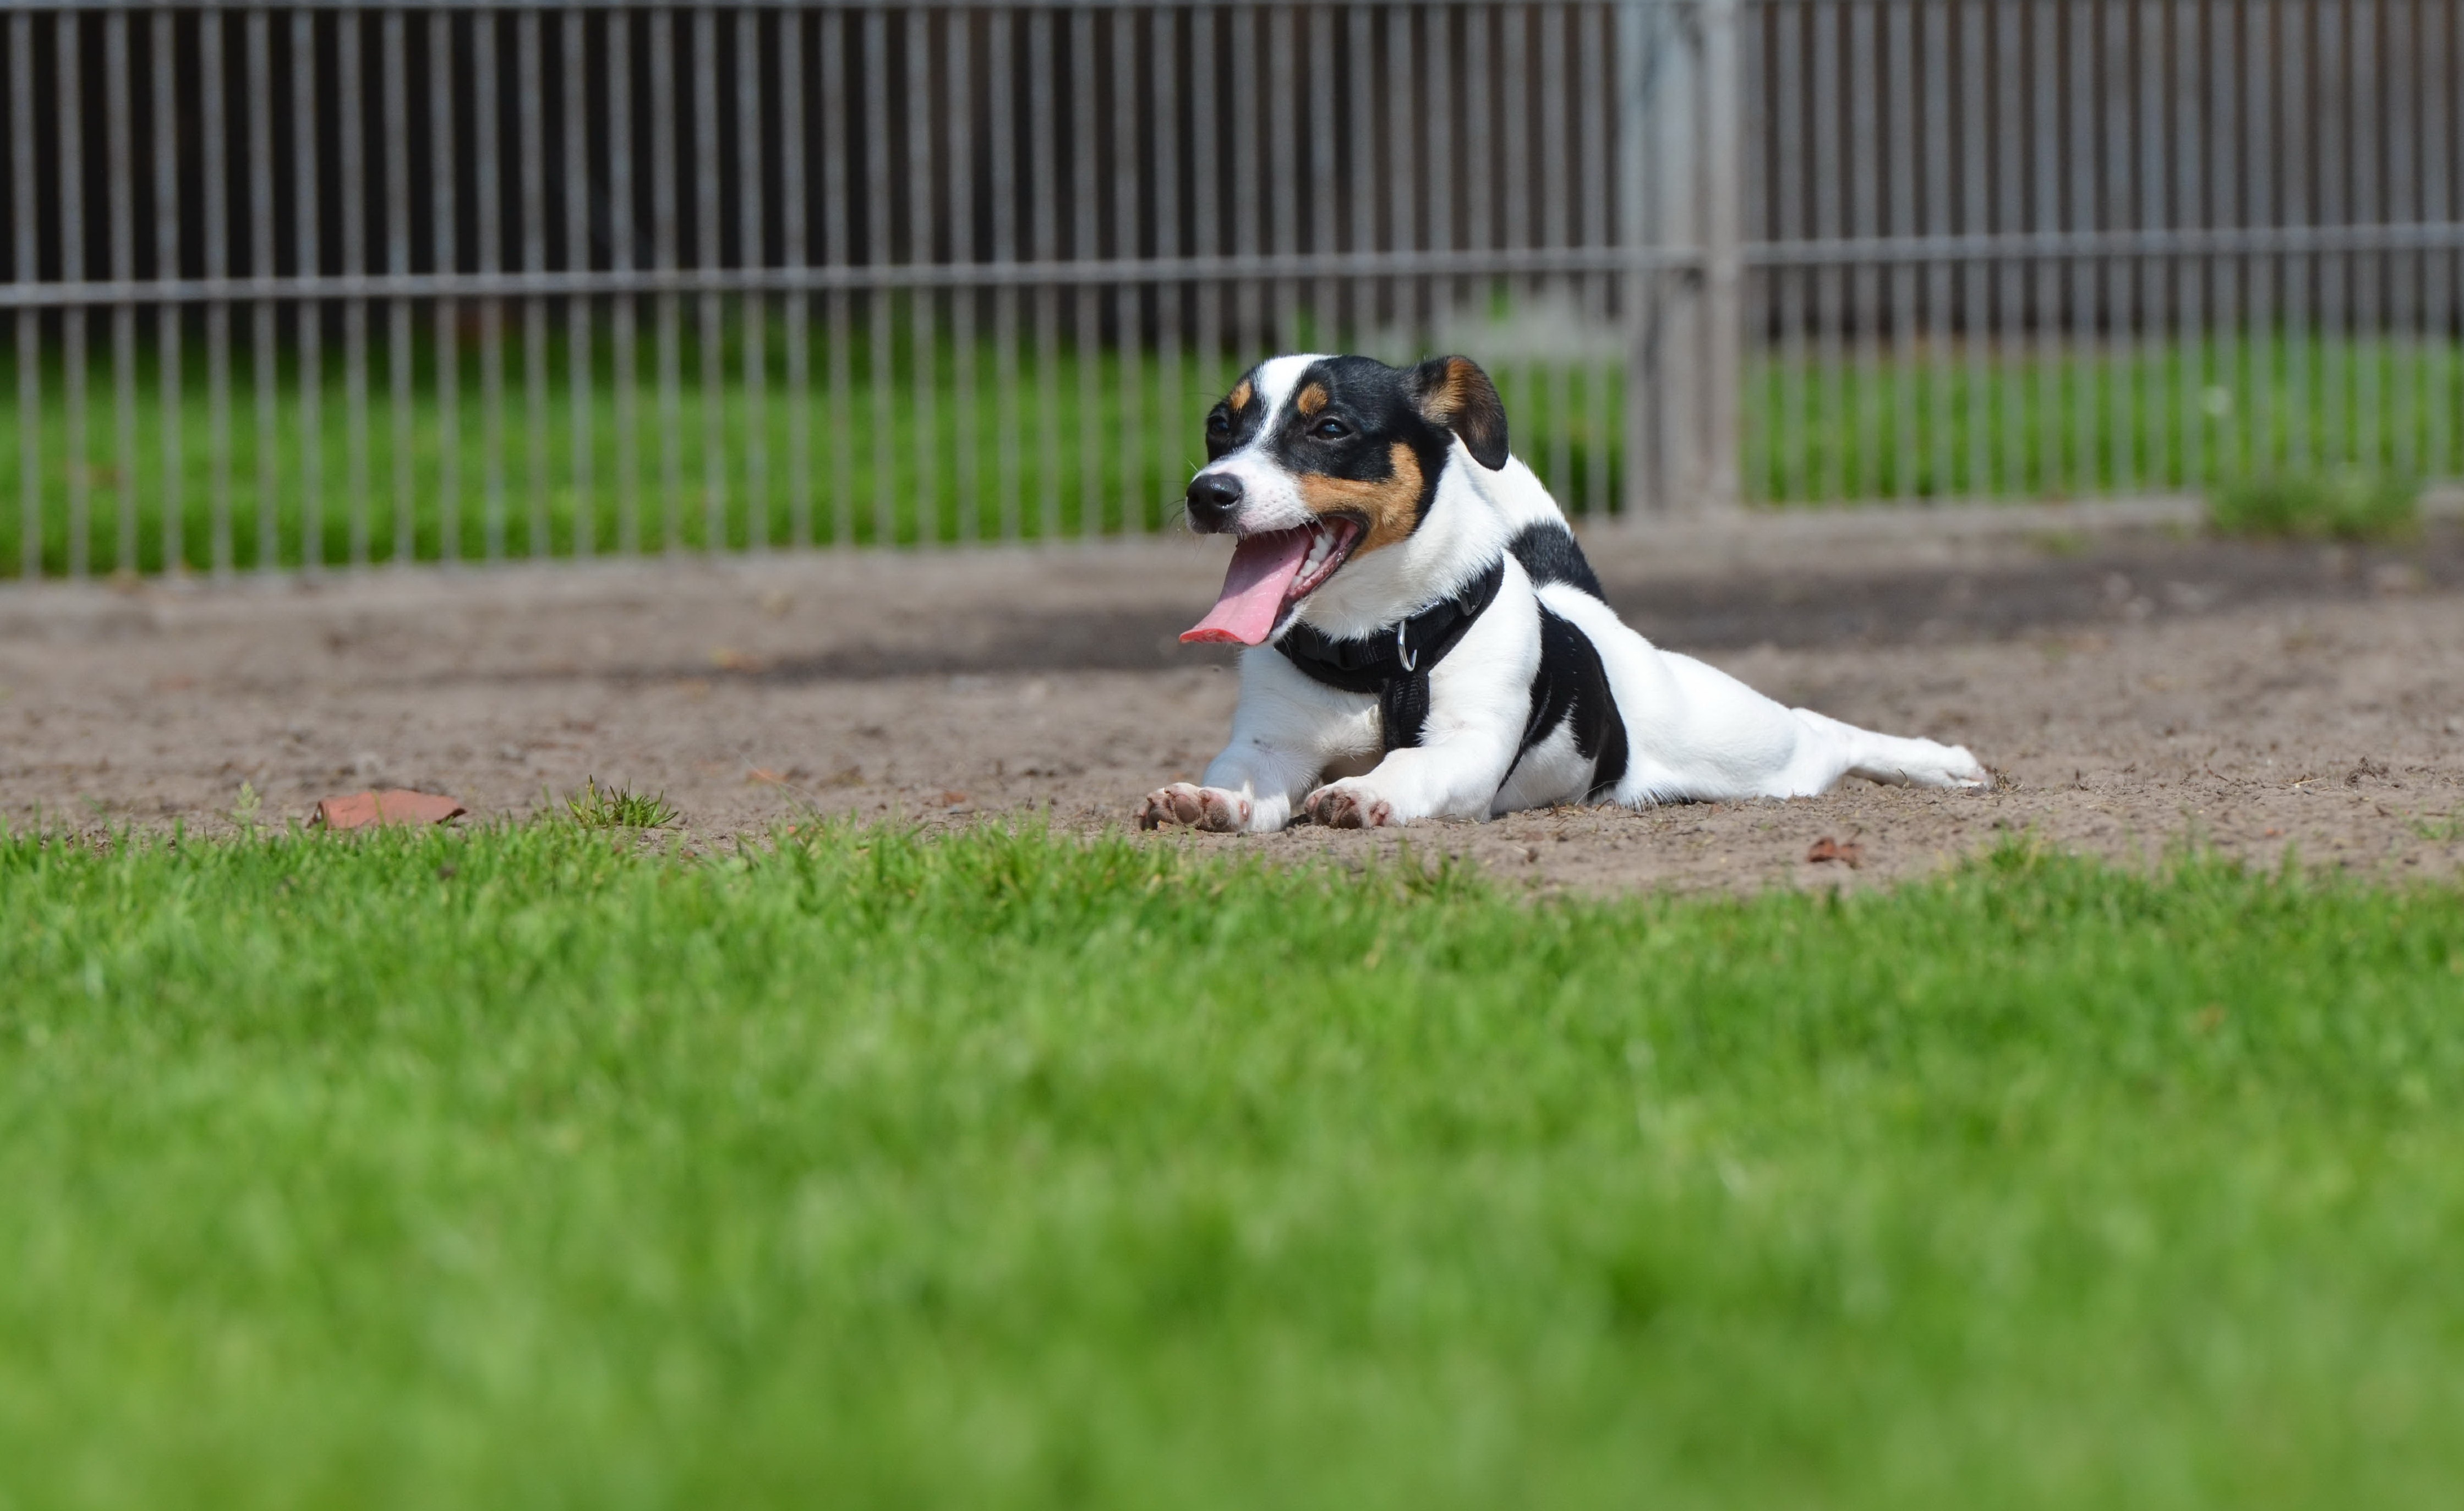
grass, sweet, dog, pet, small, mammal, jack russel terrier, small dog, knuffig, dog like mammal, animal sports, dog sports